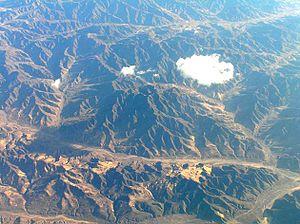
La Mongolie est un pays d'Asie, situé entre la Russie au nord et la Chine au sud. Sa capitale est Oulan-Bator, qui est aussi la plus grande ville du pays, la langue officielle est le mongol et la monnaie le tugrik.